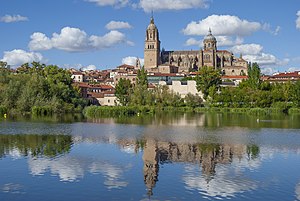
Salamanca
Salamanca er en by i det centrale Spanien og hovedstad i provinsen Salamanca. Byen har et indbyggertal på 144.228. Byens universitet blev grundlagt i 1218.